Question: Please indicate a possible affordance area of the frisbee that can be used for throwing
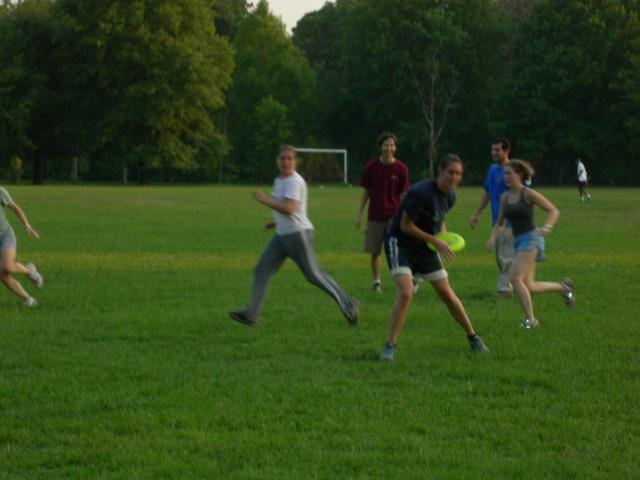
Answer: [427.5, 225.5, 473.5, 262.5]